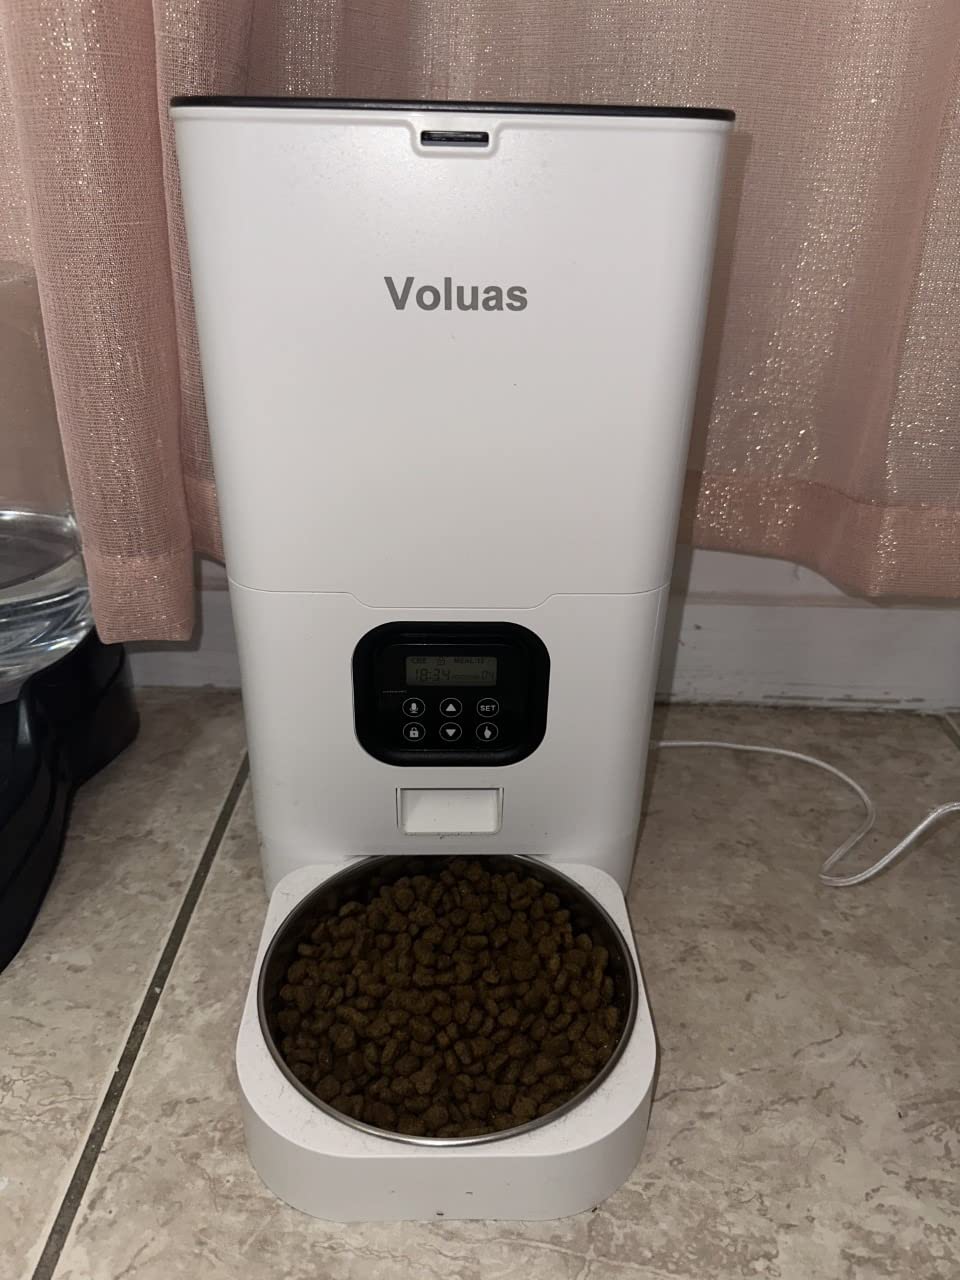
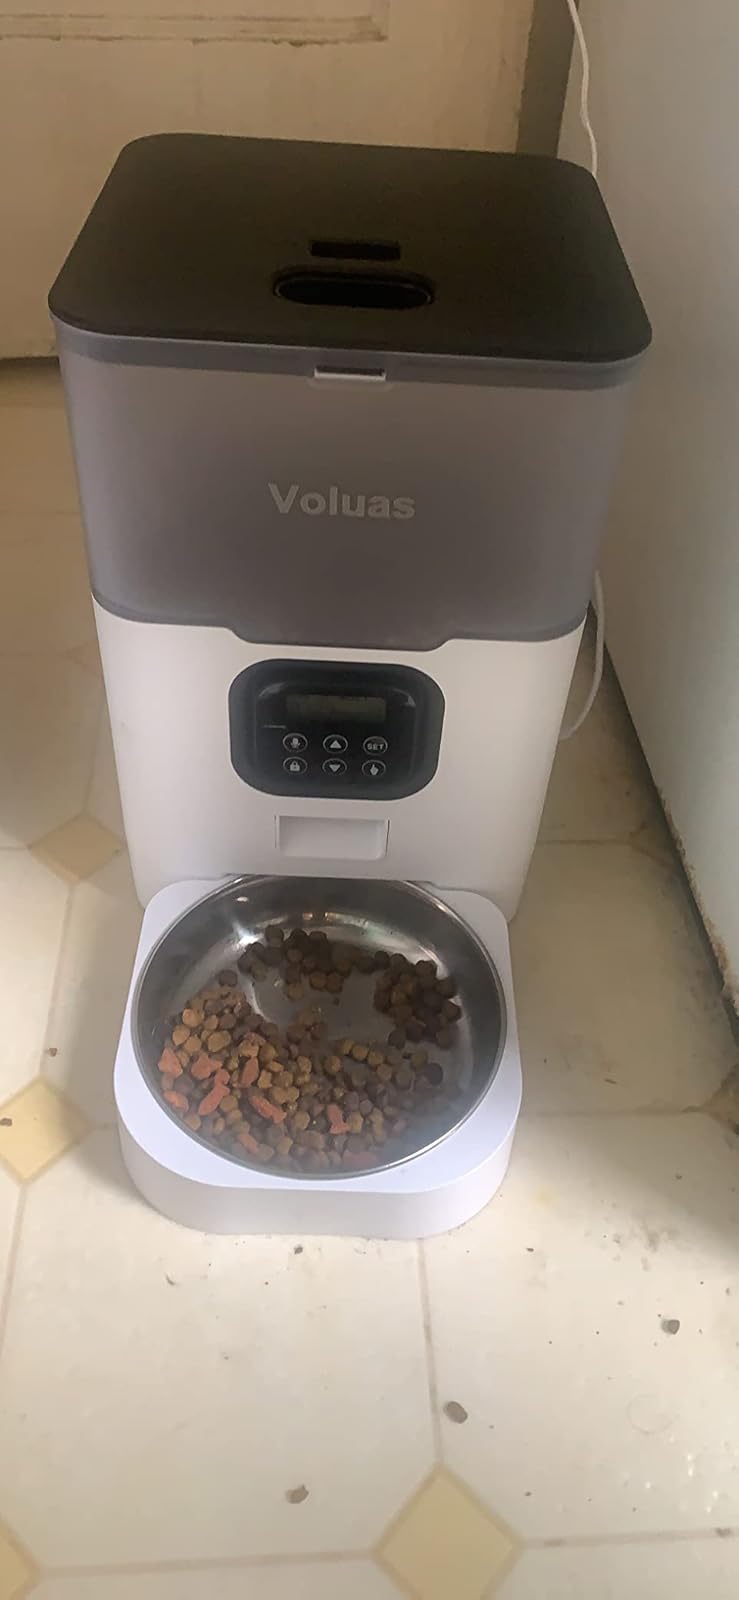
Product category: items_feeder
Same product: no